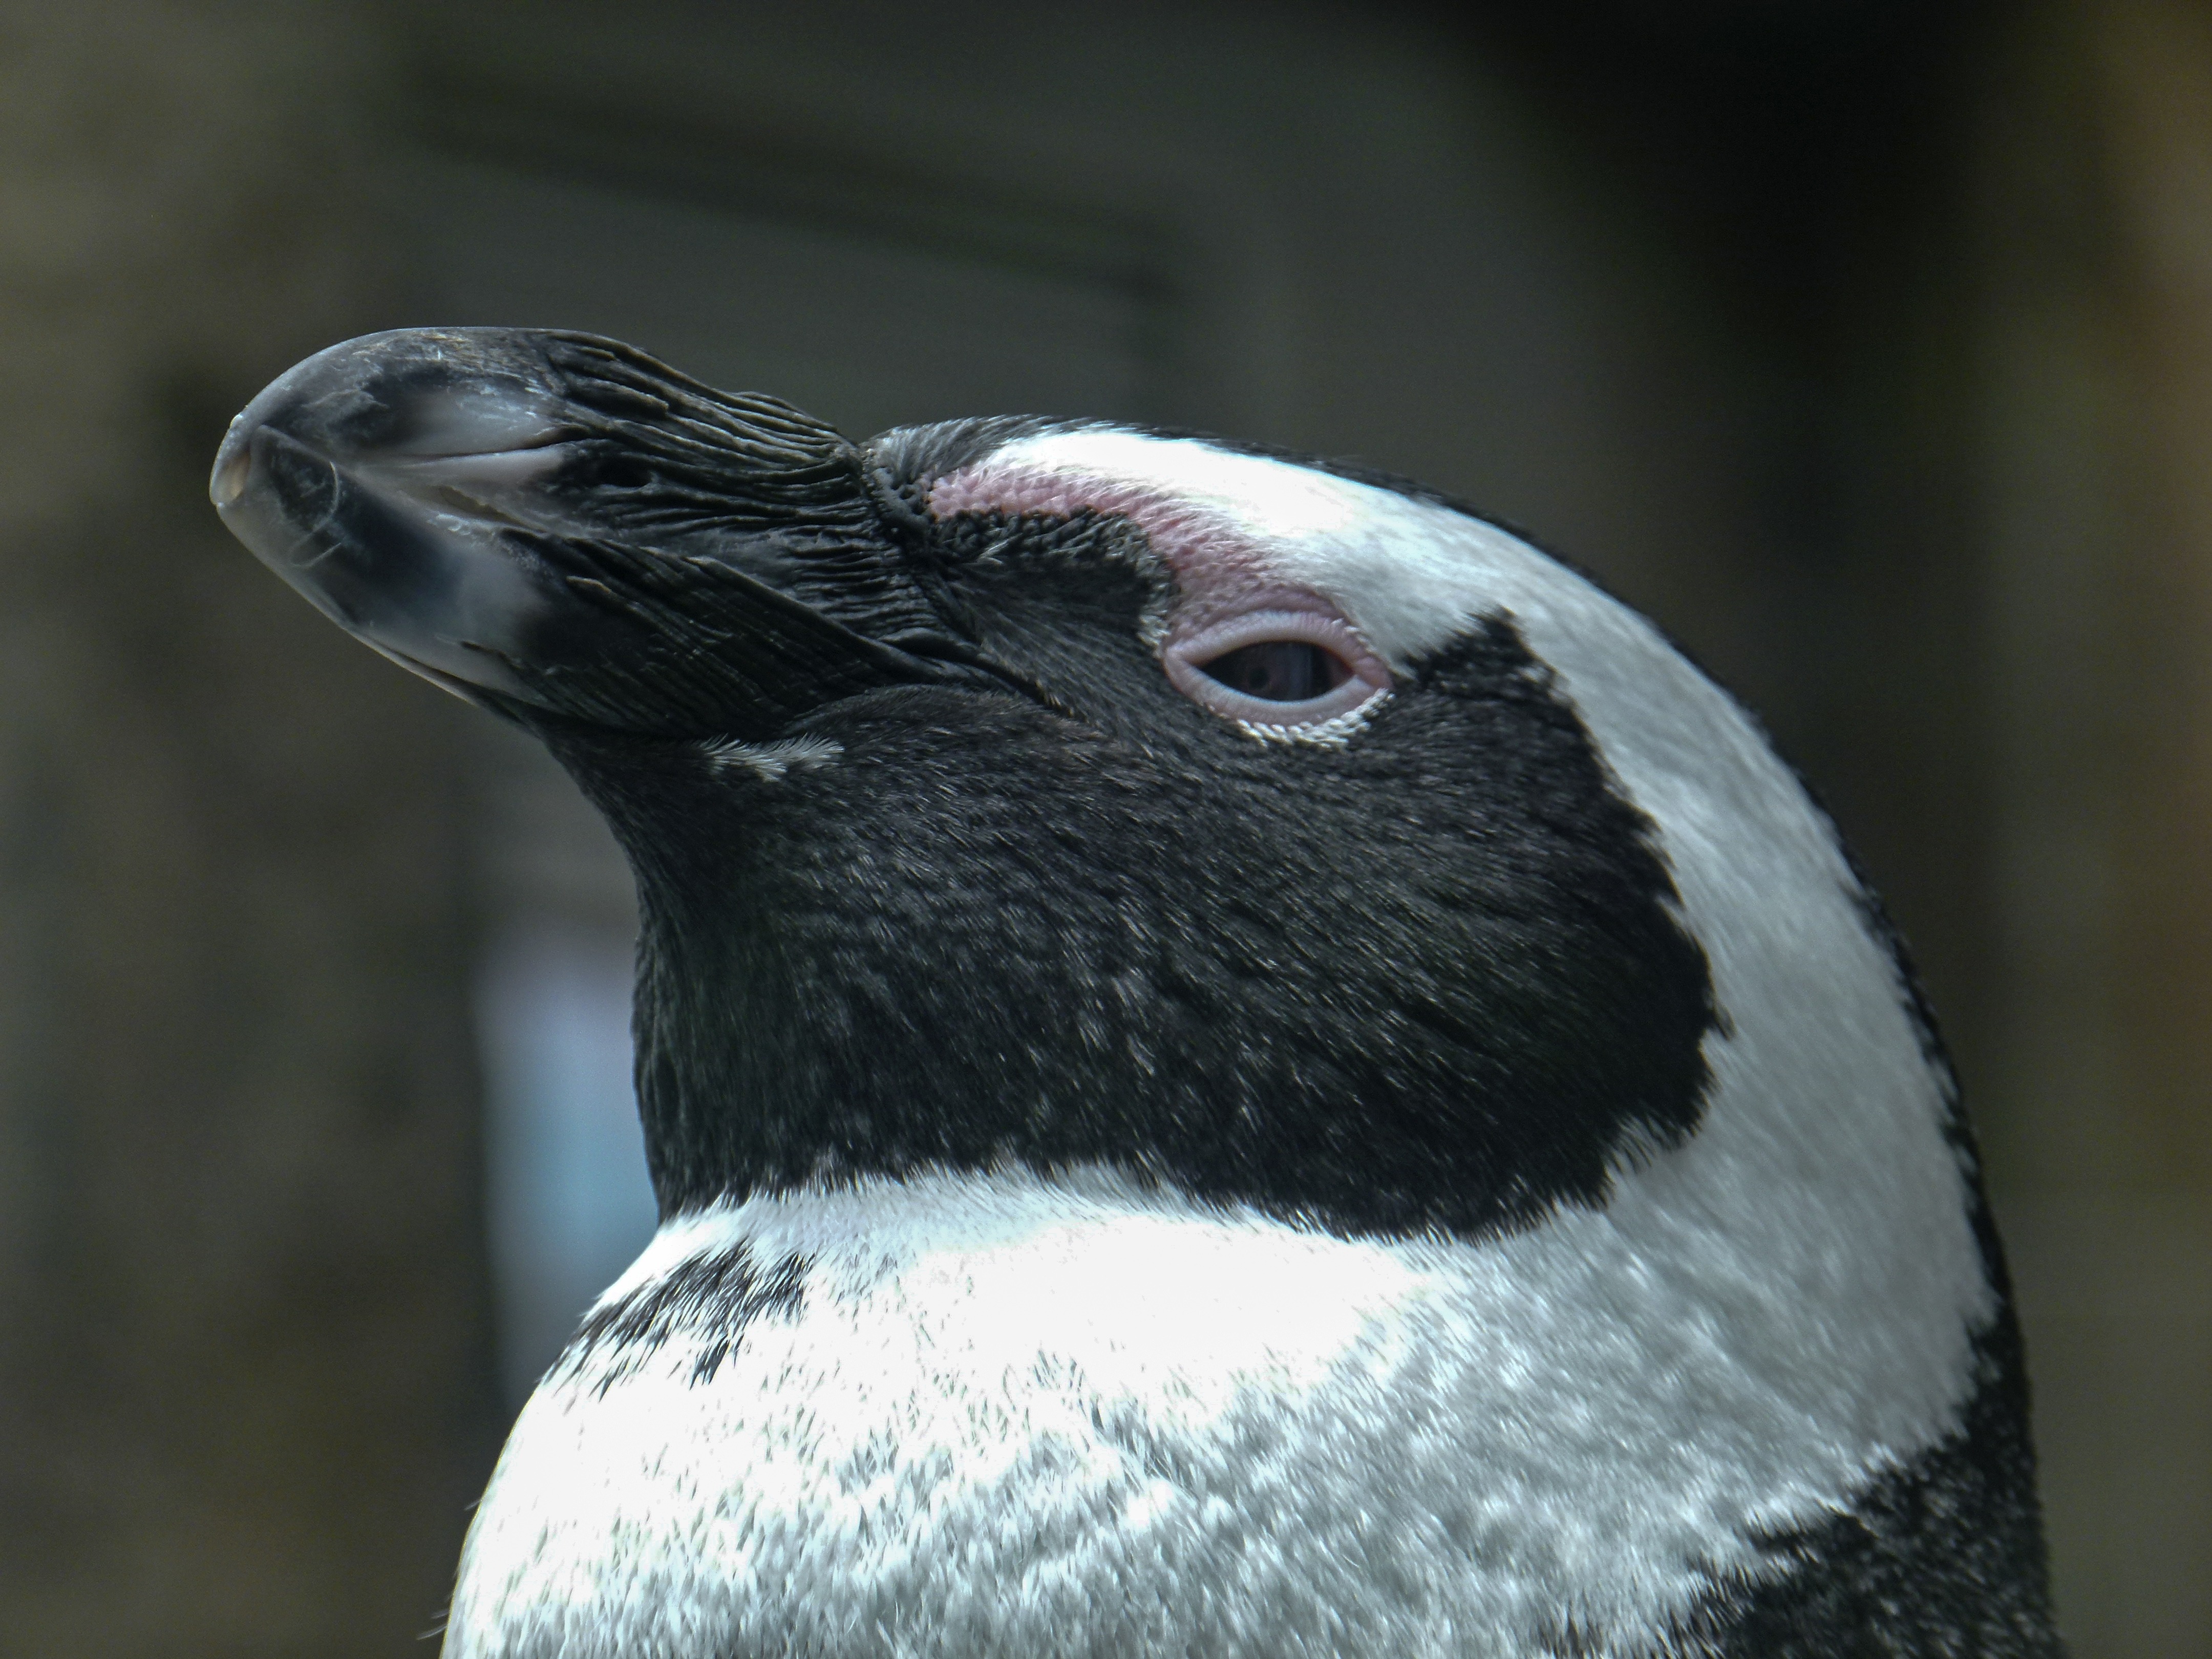
ocean, bird, animal, portrait, beak, feather, fauna, sea animal, penguin, close up, aves, eye, head, sea life, beautiful, organism, flightless bird, spheniscus demersus, african penguin